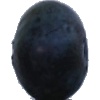
Label: Blueberry 1